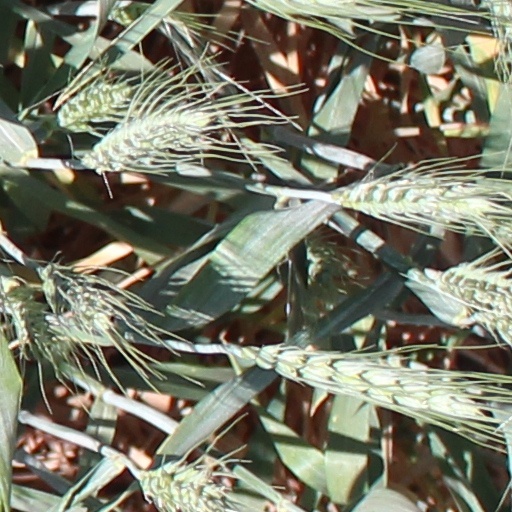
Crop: wheat